Wall Street

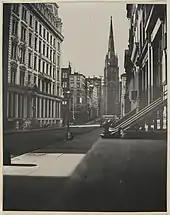
Wall Street and Trinity Church 1870–87

Slavery had been introduced to Manhattan in 1626, but it was not until December 13, 1711, that the New York City Common Council made a market at the foot of Wall Street the city's first official slave market for the sale and rental of enslaved Africans and Indians. The market operated from 1711 to 1762 at the corner of Wall and Pearl Streets, and consisted of a wooden structure with a roof and open sides, although walls may have been added over the years; it could hold approximately 50 people. New York's municipal authorities directly benefited from the sale of slaves by implementing taxes on every person who was bought and sold there.